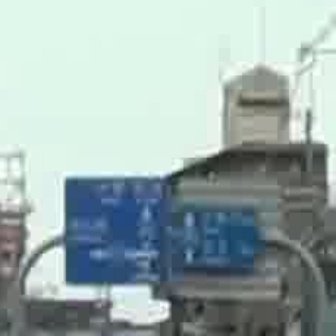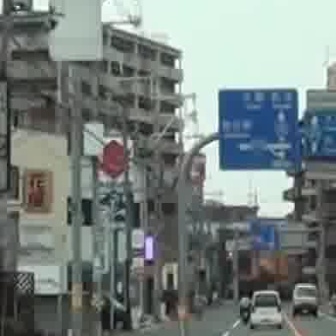
  Please identify the target specified by the bounding box [61,175,164,277] in the first image and locate it in the second image. Return the coordinates in [x_min,y_min,x_max,y_max] format.
Answer: [217,87,297,167]